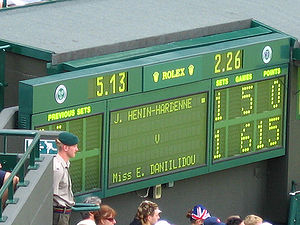
Tiebreak
To spillere på vej til en tie-break i Wimbledon
Tiebreak i tennis tages i anvendelse, når de to spillere begge har nået 6 partier. Det blev opfundet af Jamen Van Alen i 1965 med det argument, at det ville gøre tennissporten mere seervenlig. Uden tiebreak-muligheden kunne man aldrig vide, hvor lang tid en kamp ville vare. Sporten ville ikke anerkende hans argument indtil to tennisspillere i 1969 spillede en ganske besynderlig kamp i Wimbledon-turneringen. Gonzalez besejrede Pasarell: 22-24, 1-6, 16-14, 6-3, 11-9. Senest har man set Roger Federer besejre Andy Roddick 16-14 i sidste sæt i Wimbledon-finalen i 2009. Grunden til dette er, at tiebreak stadig ikke spilles i sidste sæt i Davis Cup og tre af de fire Grand Slam-turneringer, alle bortset fra US Open. Oprindeligt kom tiebreaken først ved 8-8, en regel som ATP endelig godtog i 1971. Senere kom det dog ned på 6-6 i 1979.